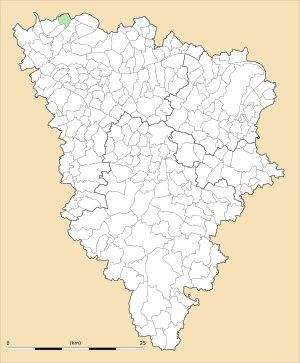
Gommecourt est une commune du département des Yvelines, dans la région Île-de-France, en France, située à 20 km environ au nord-ouest de Mantes-la-Jolie.